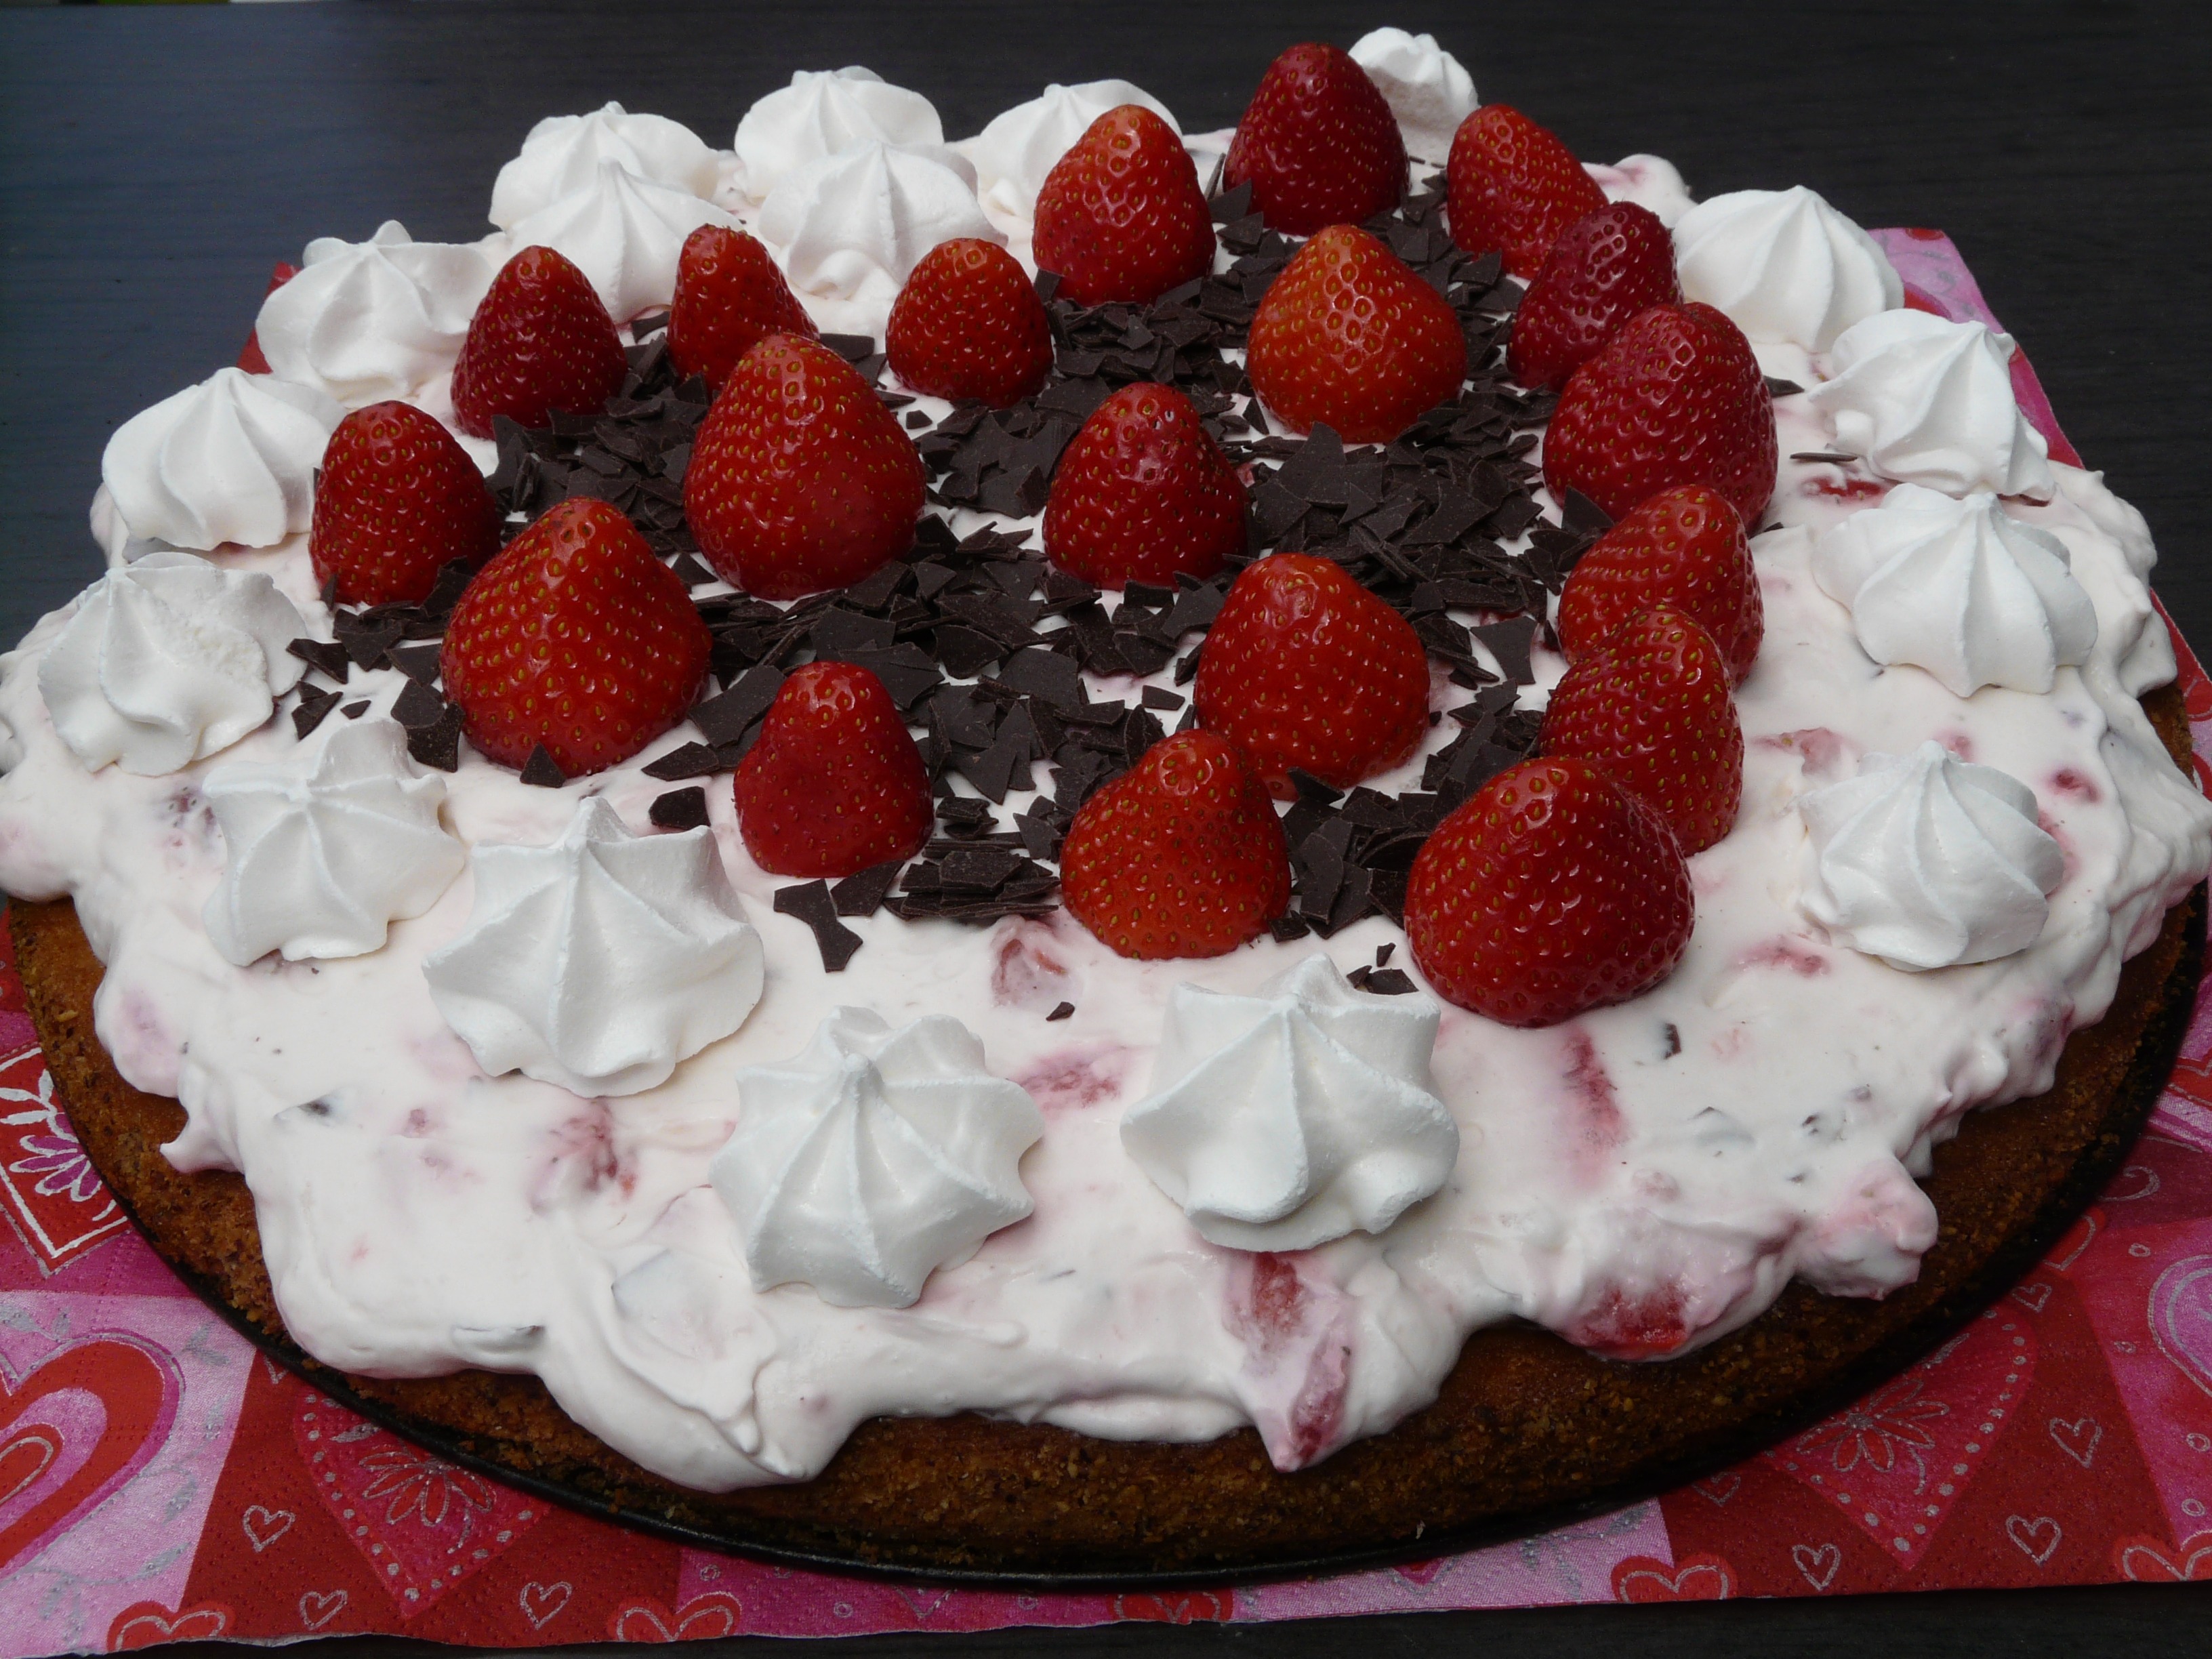
raspberry, sweet, celebration, dish, meal, food, produce, breakfast, dessert, eat, cuisine, cream, delicious, cake, pie, strawberry, bake, pastries, whipped cream, festival, icing, strawberries, birthday, meringue, baked goods, pastry shop, torte, strawberry cake, strawberry pie, mascarpone, buttercream, pavlova, frutti di bosco, spanish wind